Elamgulam Sree Dharma Shastha Temple

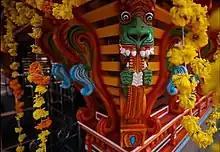
A view of the Balikkalppura from the temple courtyard

The "Aanakkottil"(a structure found in the courtyards of temples across Kerala) has 10 pillars with each pillar having a projected standalone Dashavatara(the 10 incarnations of lord Vishnu) sculpture beautifully mural painted. The temple compound walls are built in "Aanappalla" style(the vertical cross-section of the wall resembles an elephant viewed from its back) which is an ancient style found in temples.